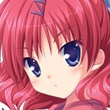
Portrait style: Anime Portrait